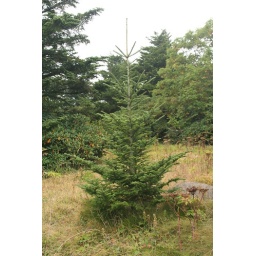
As we were walking back toward the truck, we found this pine tree in a clearing.